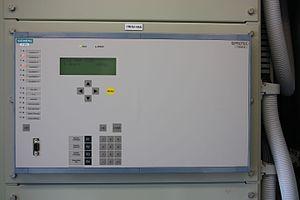
Une protection de distance est un relais de protection destiné à surveiller l'état de certains éléments d'un réseau électrique, en particulier les lignes ou câbles haute tension, mais également les transformateurs de puissance et les générateurs. Elle a pour fonction de détecter les défauts électriques, et de donner au disjoncteur l'ordre d'ouvrir pour mettre hors tension la ligne. Elle forme l'épine dorsale de la protection des réseaux électriques.